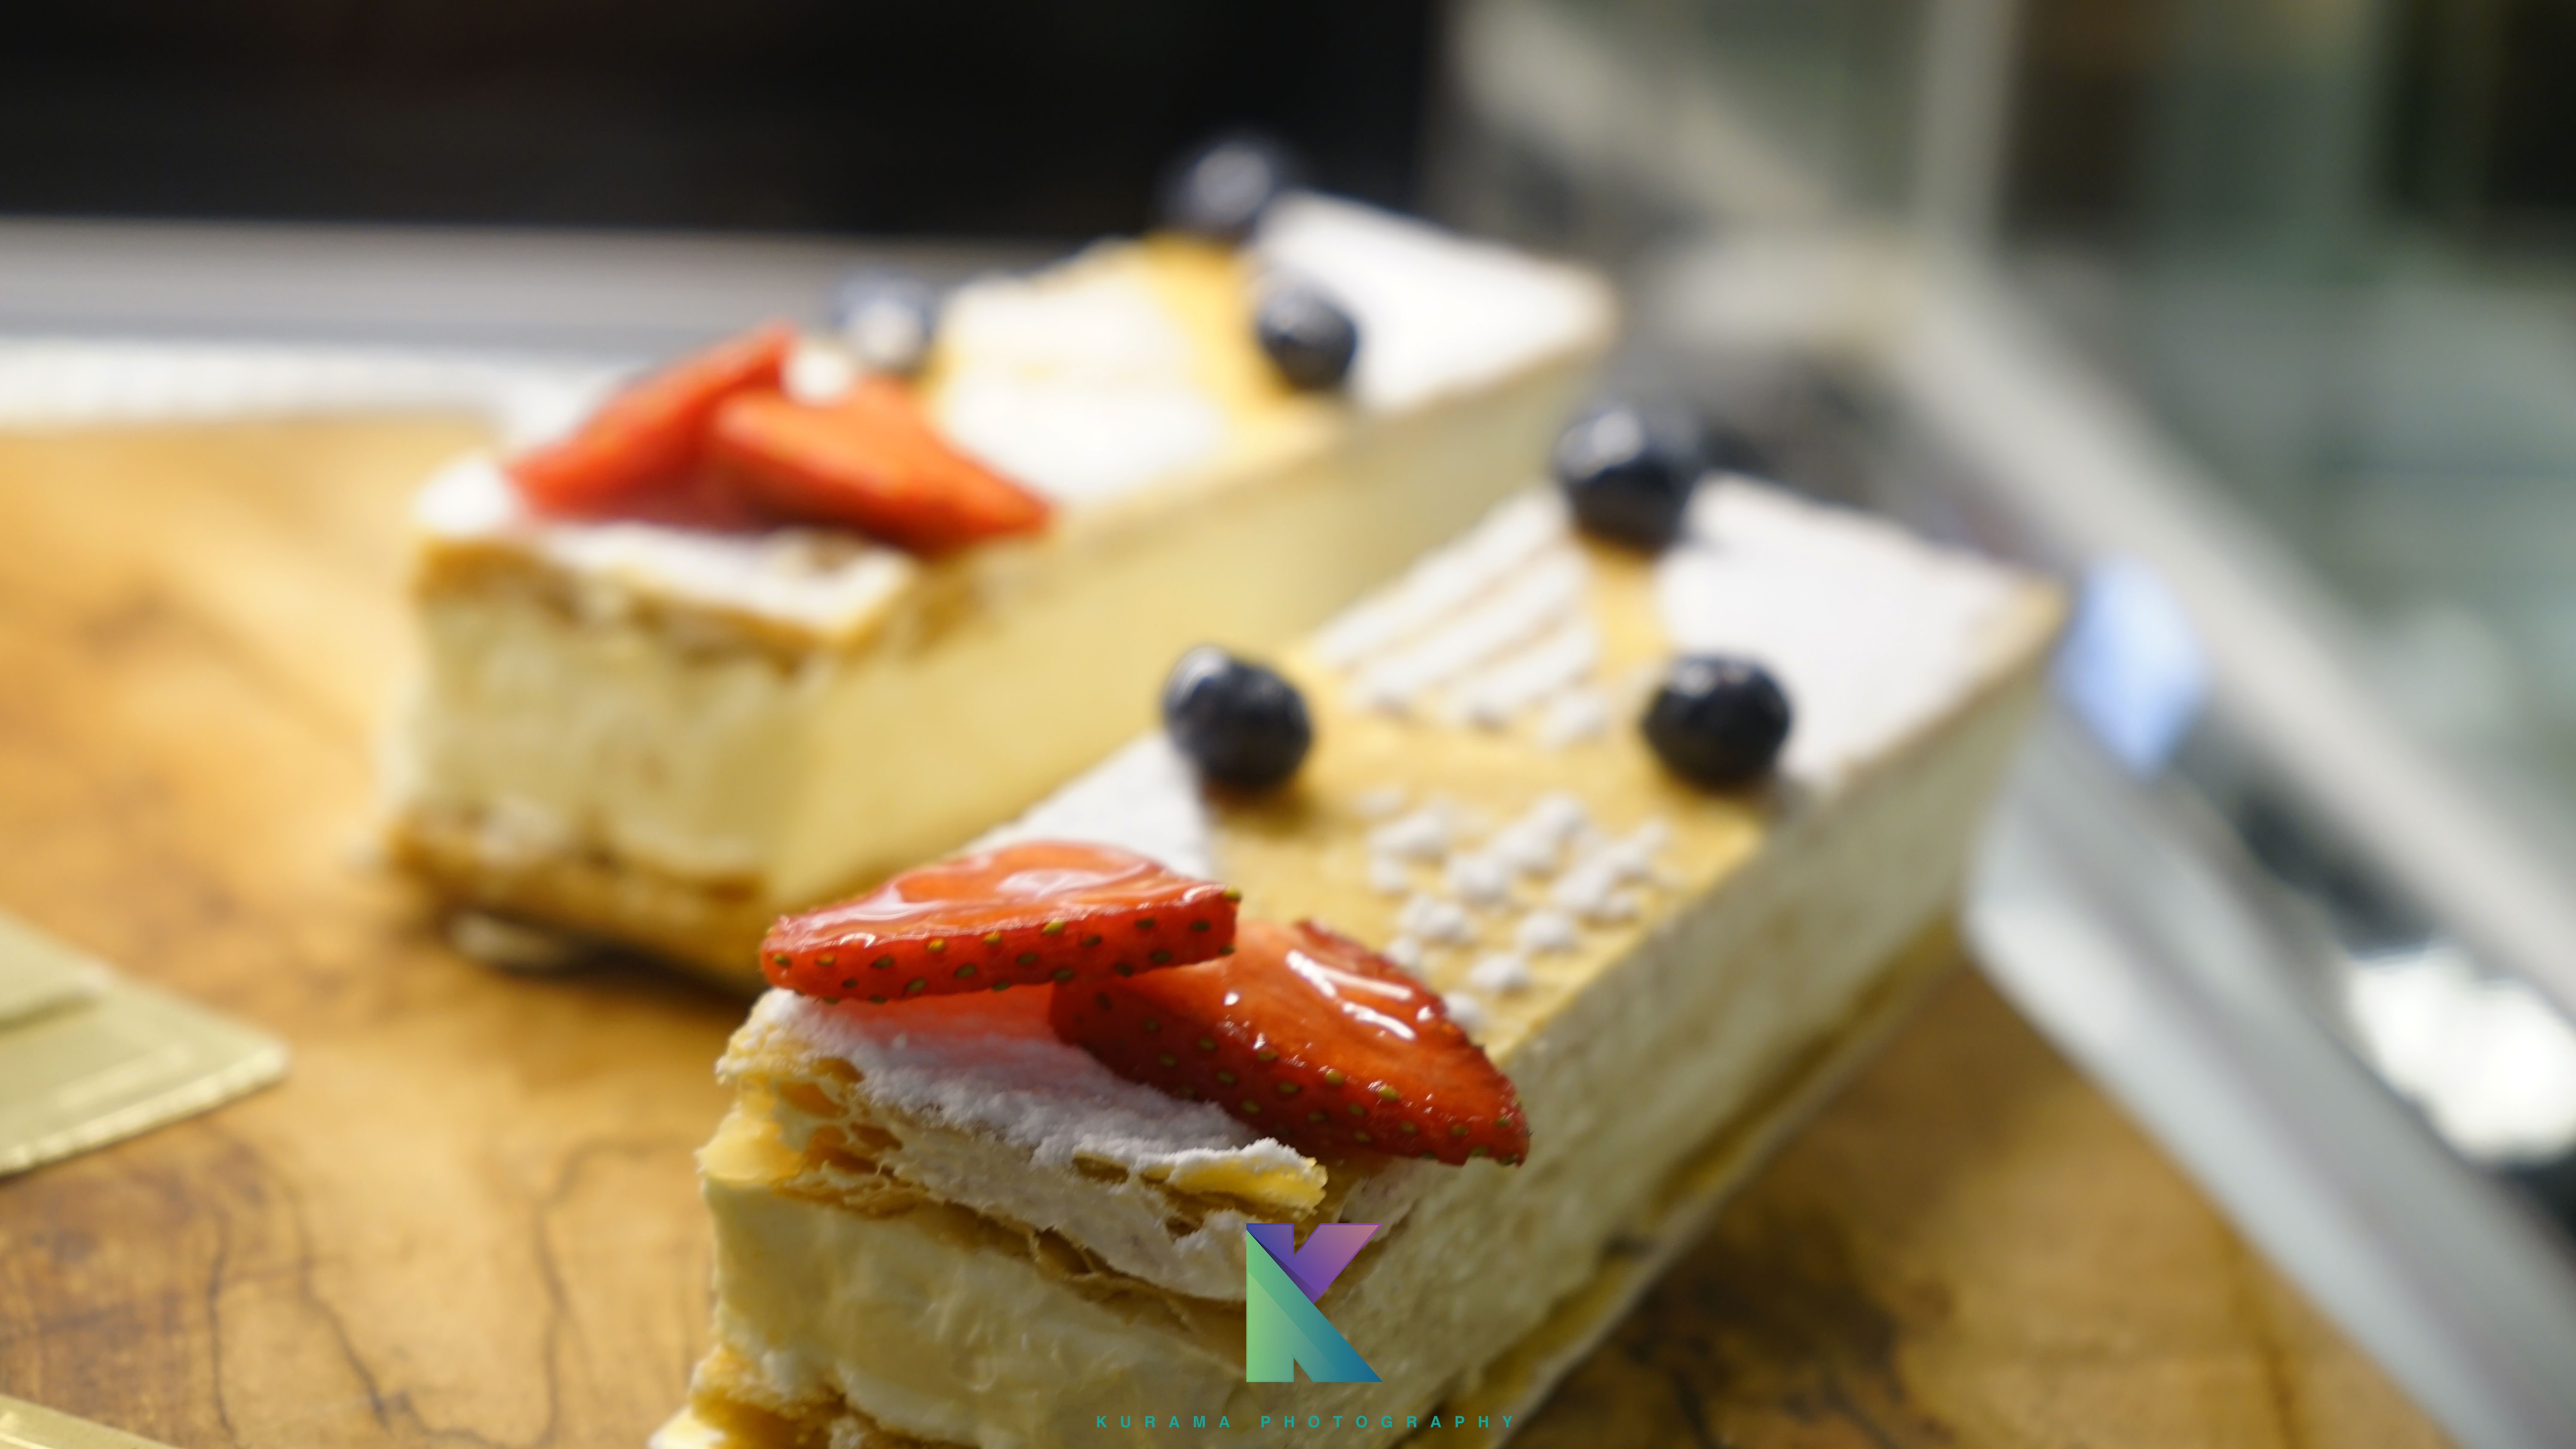
eat, cakes, latte, strawberry, potato, chips, dessert, food, sweetness, finger food, baking, breakfast, brunch, cuisine